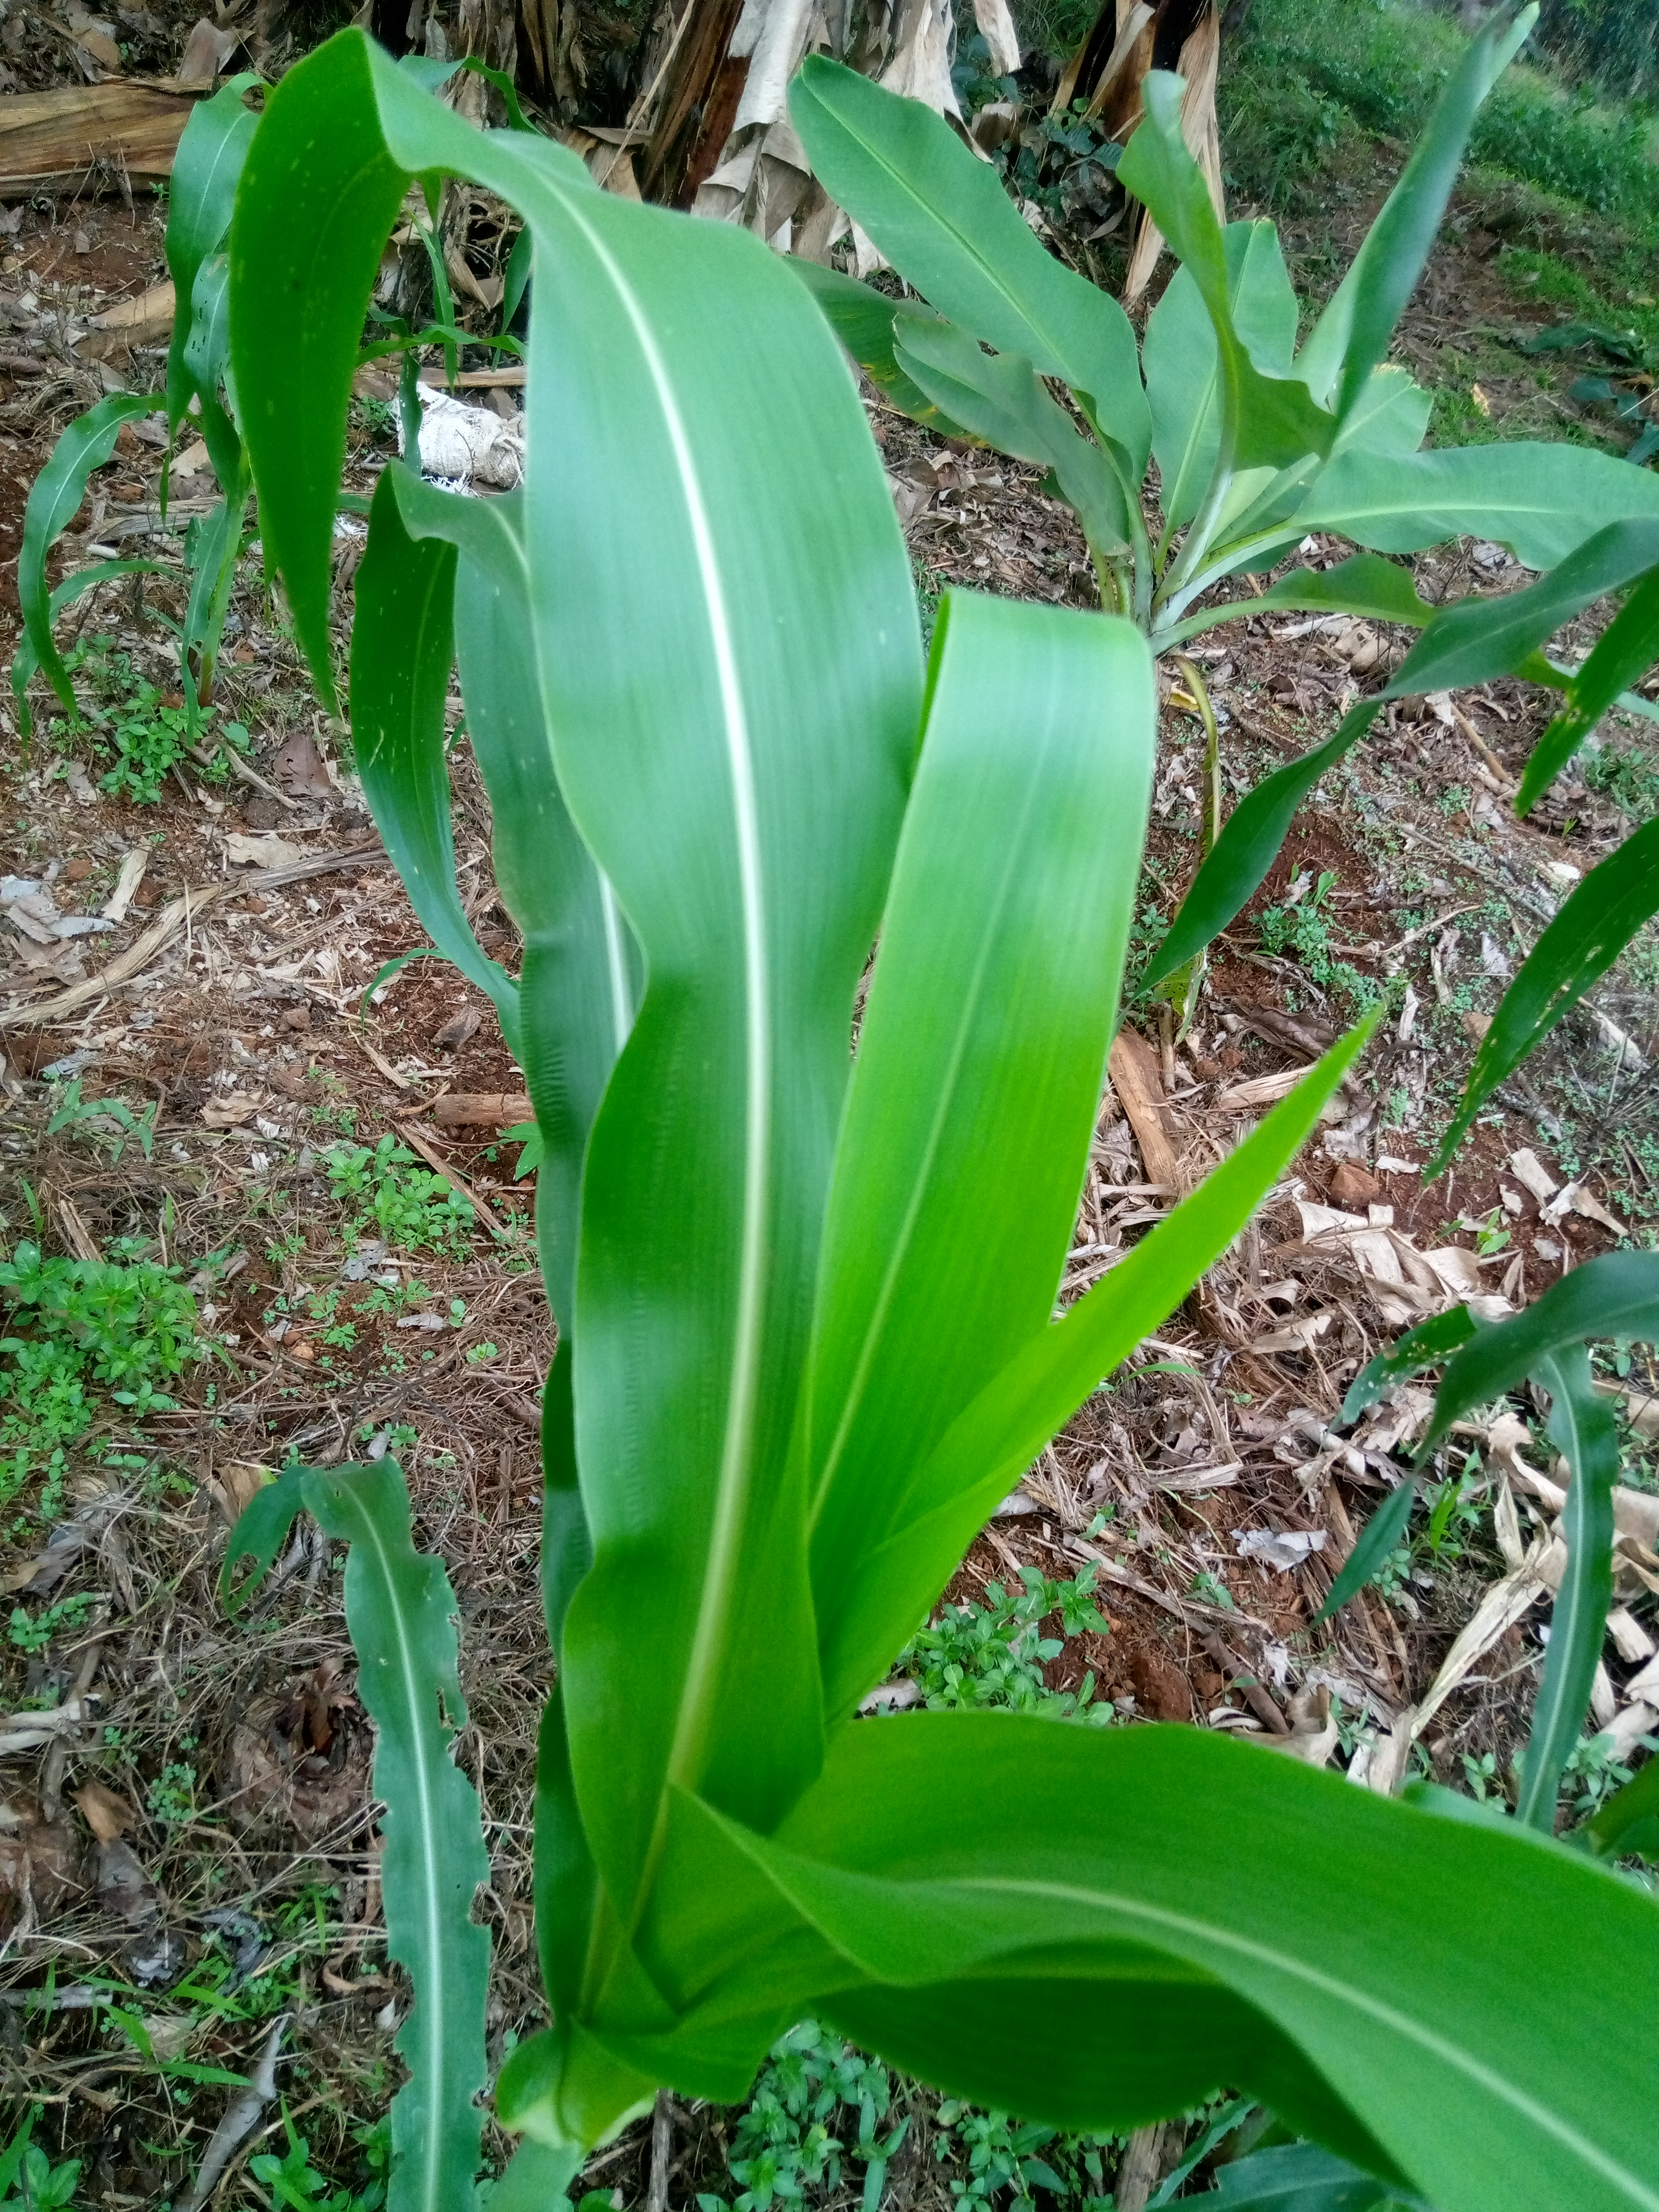
Label: healthy